University of Calgary

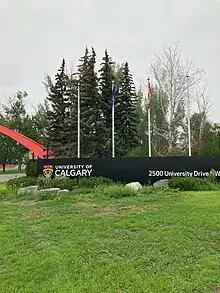
University of Calgary main campus entrance

The university grounds lie about northwest of Downtown Calgary, and immediately south of the neighbourhood of Varsity. The University of Calgary campus occupies or , an area larger than Calgary's entire downtown. The campus is bounded by Crowchild Trail, 32 Avenue NW, Shaganappi Trail NW, and 24 Avenue N.W..